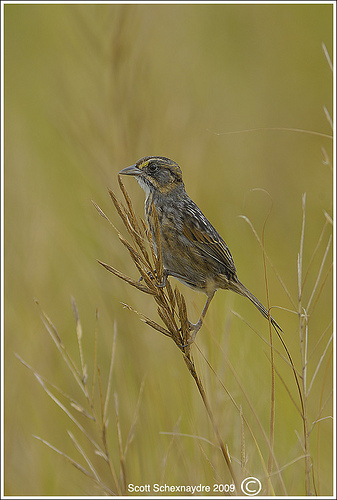
this bird is brown and black and white speckled. the eyebrow is beige.
this is a brown and gray bird with specks on it and a gray billlong rectrices on tail of a grey, black and yellow bird with pointed grey bill.
this small bird has a gray & gold mottled body, gray tarsus & feet, and a white throat.
this little bird has a brown mottled appearance with a short pointy bill.
this bird has a golden eyebrow, a long tarsus, and various colors of gray, gold and brown on its wings and belly.
this bird has wings that are brown and has a white bellya small bird tan strips around its face is resting.
this bird has wings that are brown and has a white belly
this aggressive looking bird has an intense gaze and blown, black and great coloring.
Species: Seaside Sparrow